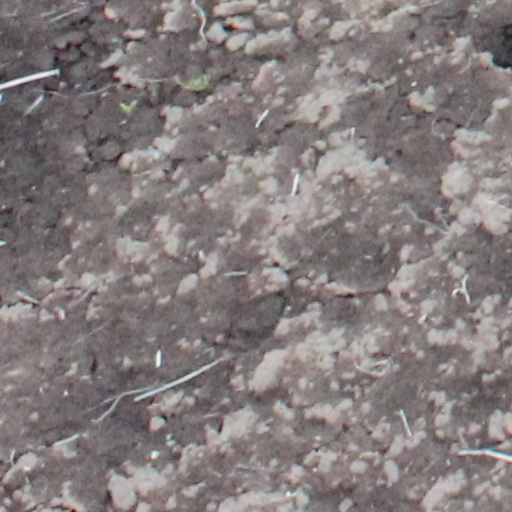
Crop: wheat